Legio Maria

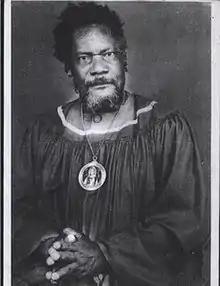
Baba Simeo Lodvikus Simeo Melkio Ondetto, eternal spiritual mediator of Legio Maria, Jerusalem church in Migori, 1988

Legio Maria developed gradually and eventually separated from the Catholic Church in 1963. What is now Legio Maria started originally separated from the Catholic lay movement Legion of Mary as far back as 1938–1940. Central to its formation are the local Luo myths about a mystery woman, min Omolo Ka-Nyunja, who walked Luo land during these years. A number of Legio Maria faithfuls believe that this woman was responsible for the mythical stories such as Nyamgondho Kombare in Gwassi, Homa Bay County, and Simbi Nyaima in Karachuonyo, Homa Bay County. According to Bishop Abuto, a Legio Maria cleric and researcher, "every religion has mythical elements and the Legio Maria movement's development relied massively on the crystallization of local myths with their beliefs."